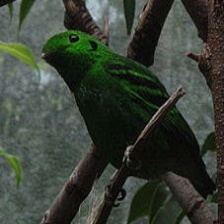
Species: GREEN BROADBILL
Scientific name: CALYPTOMENA VIRIDIS